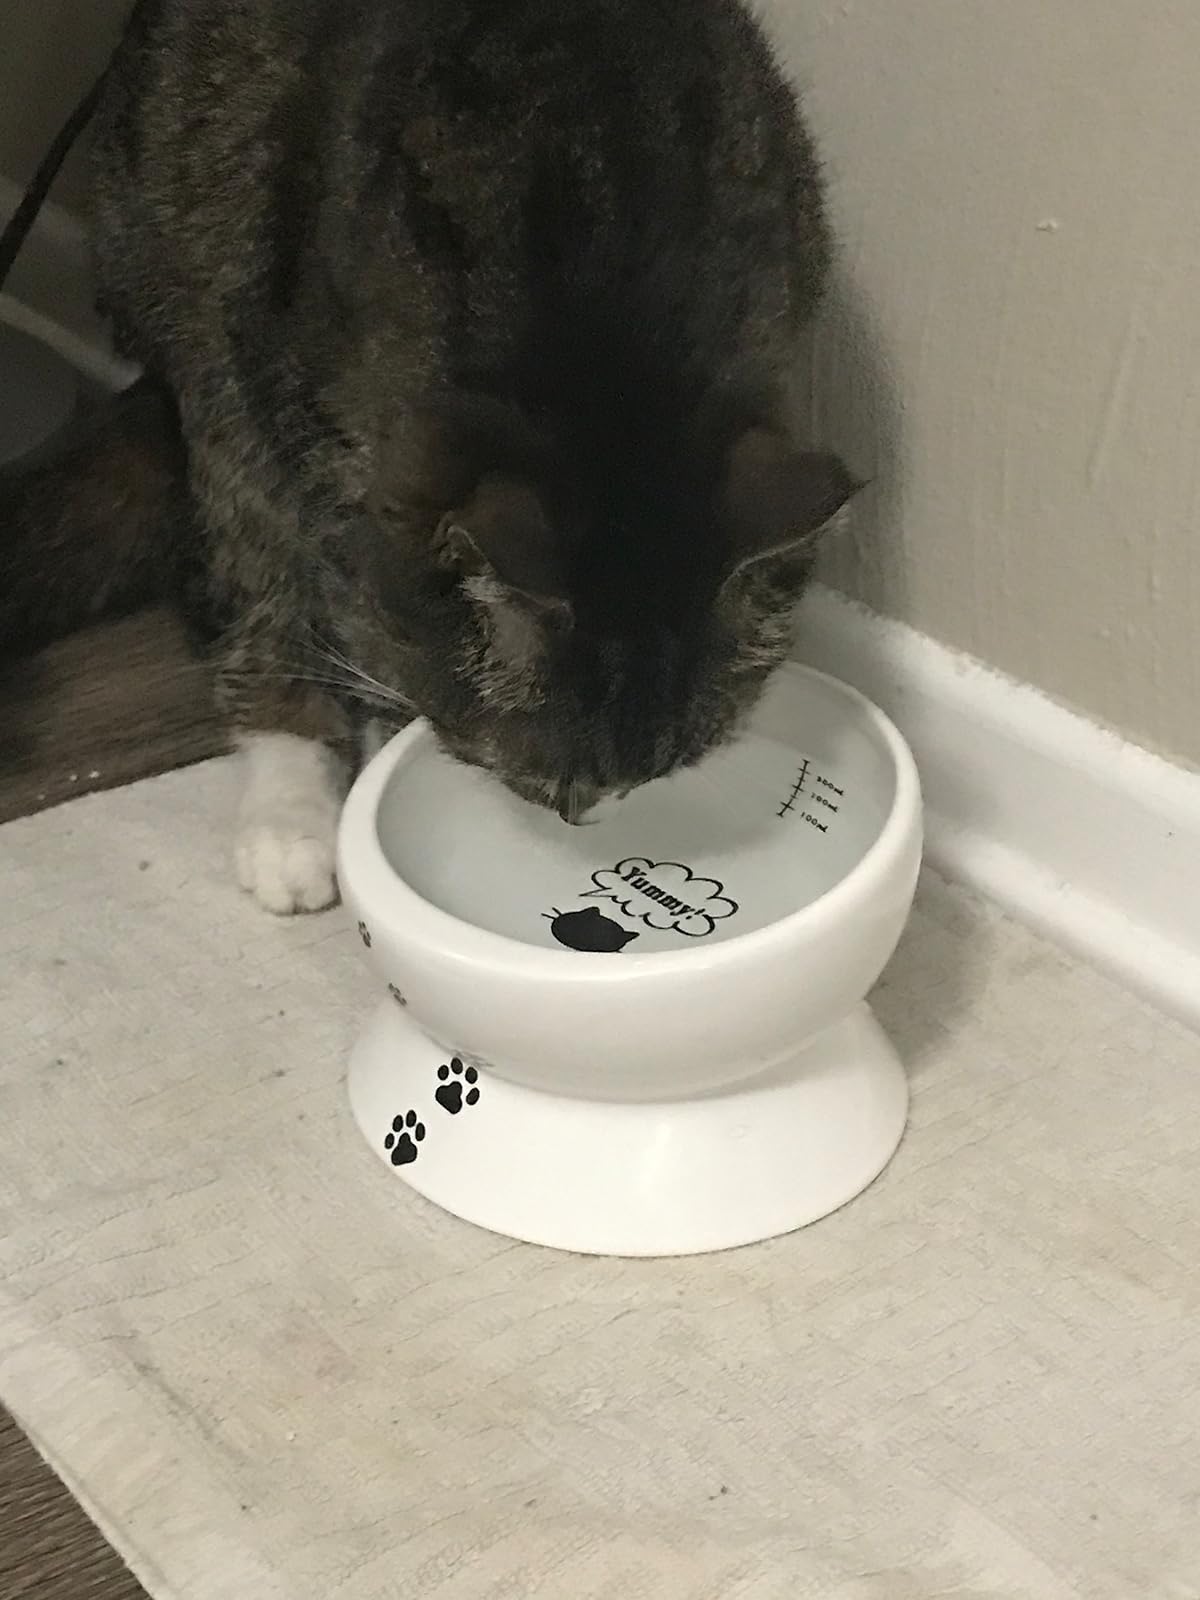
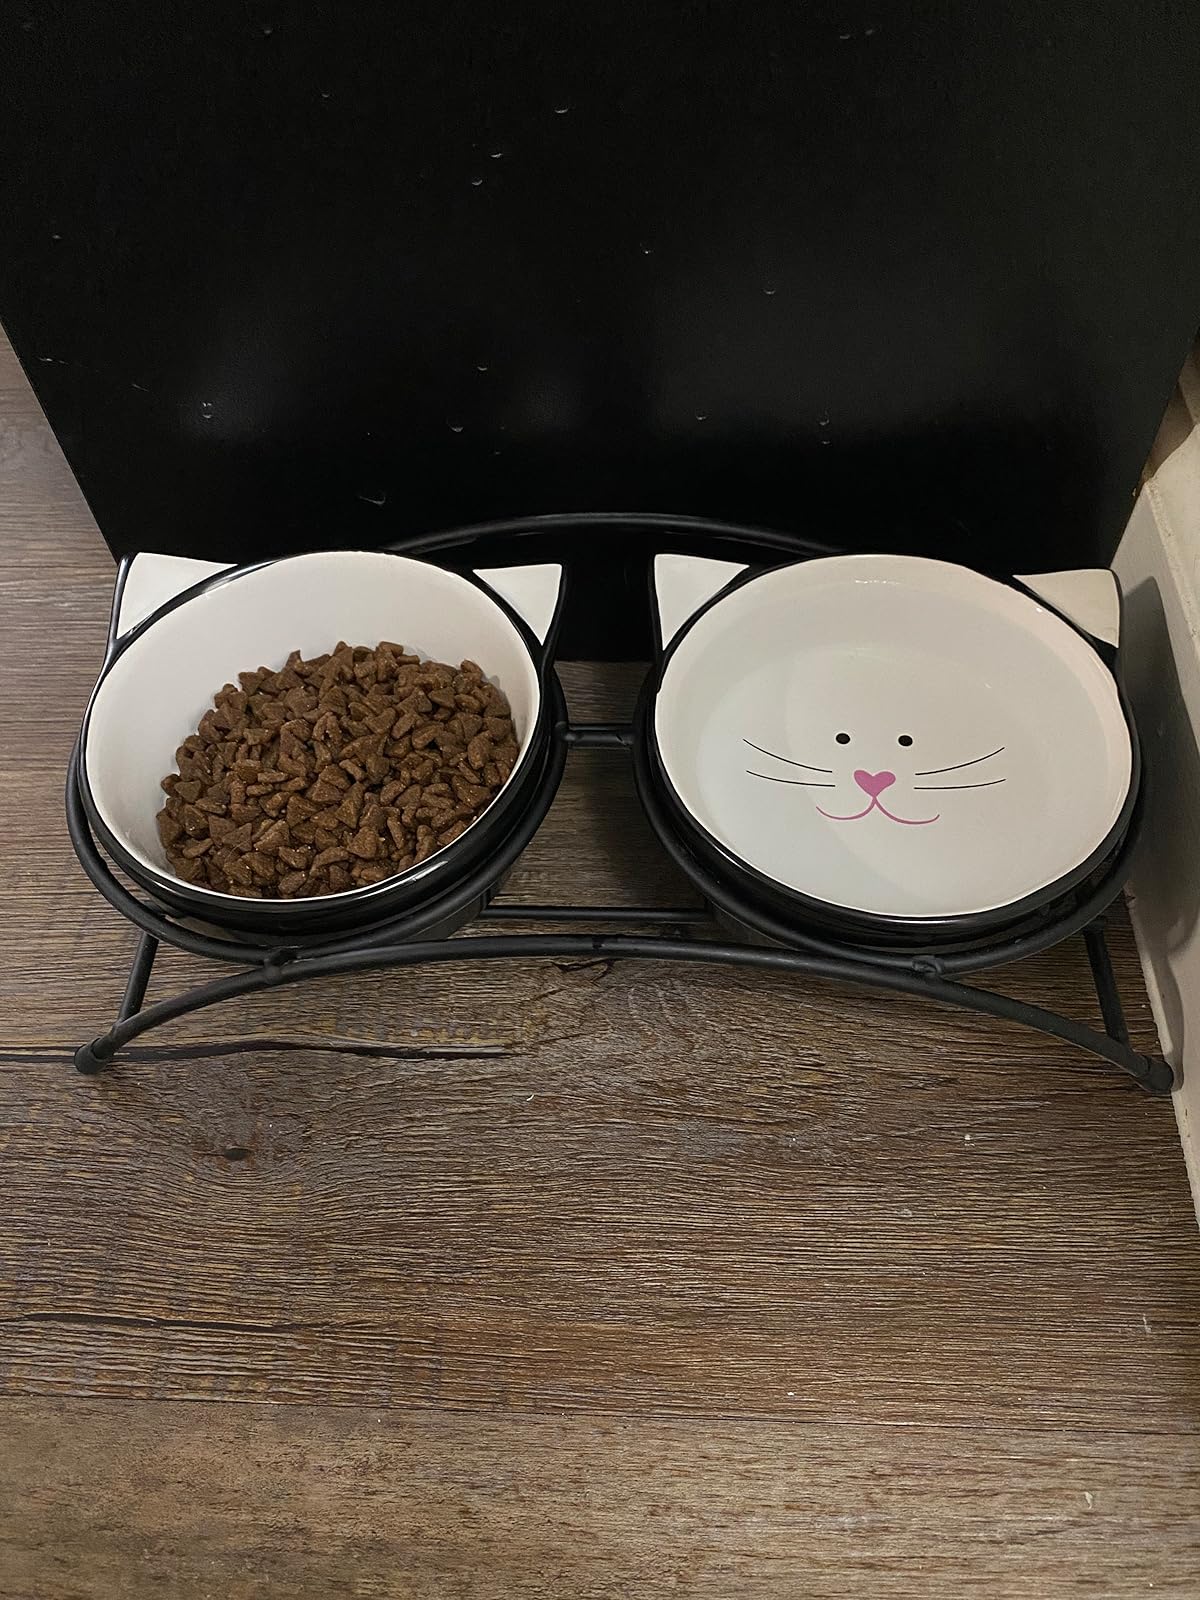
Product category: items_bowl
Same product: no